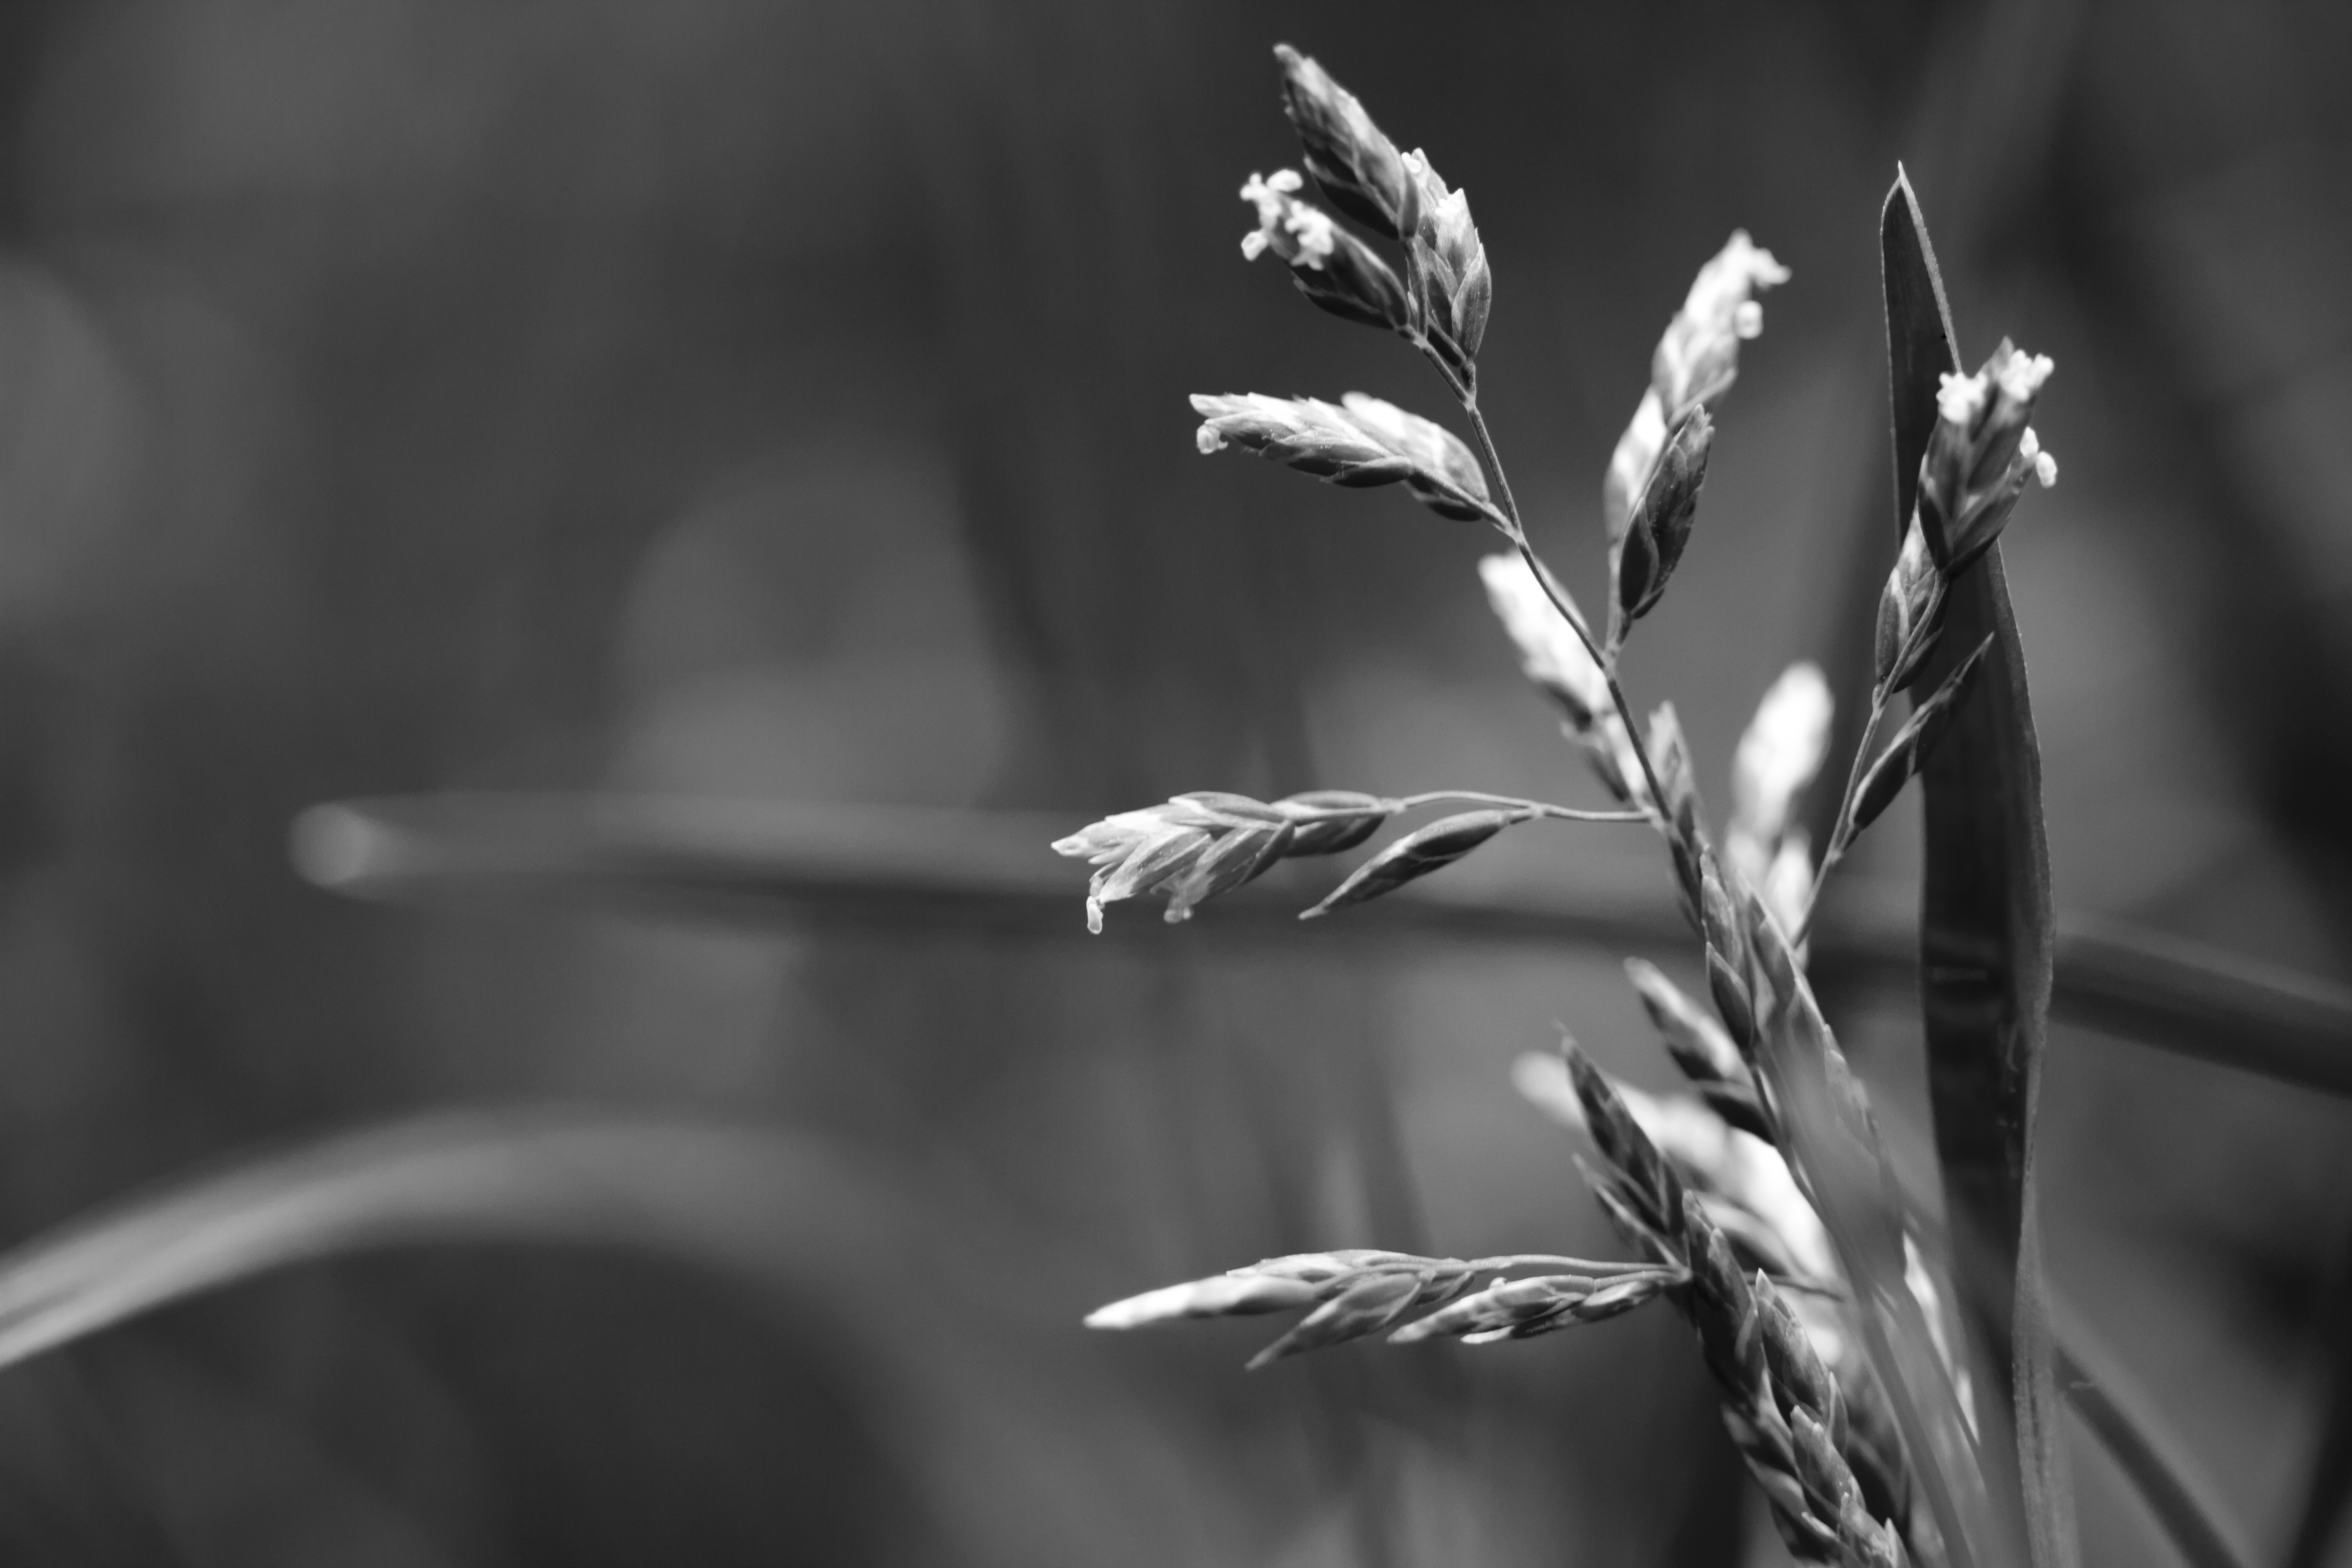
grass, branch, black and white, plant, white, photography, sunlight, leaf, flower, black, monochrome, close up, uk, peterborough, macro photography, monochrome photography, grass family, plant stem